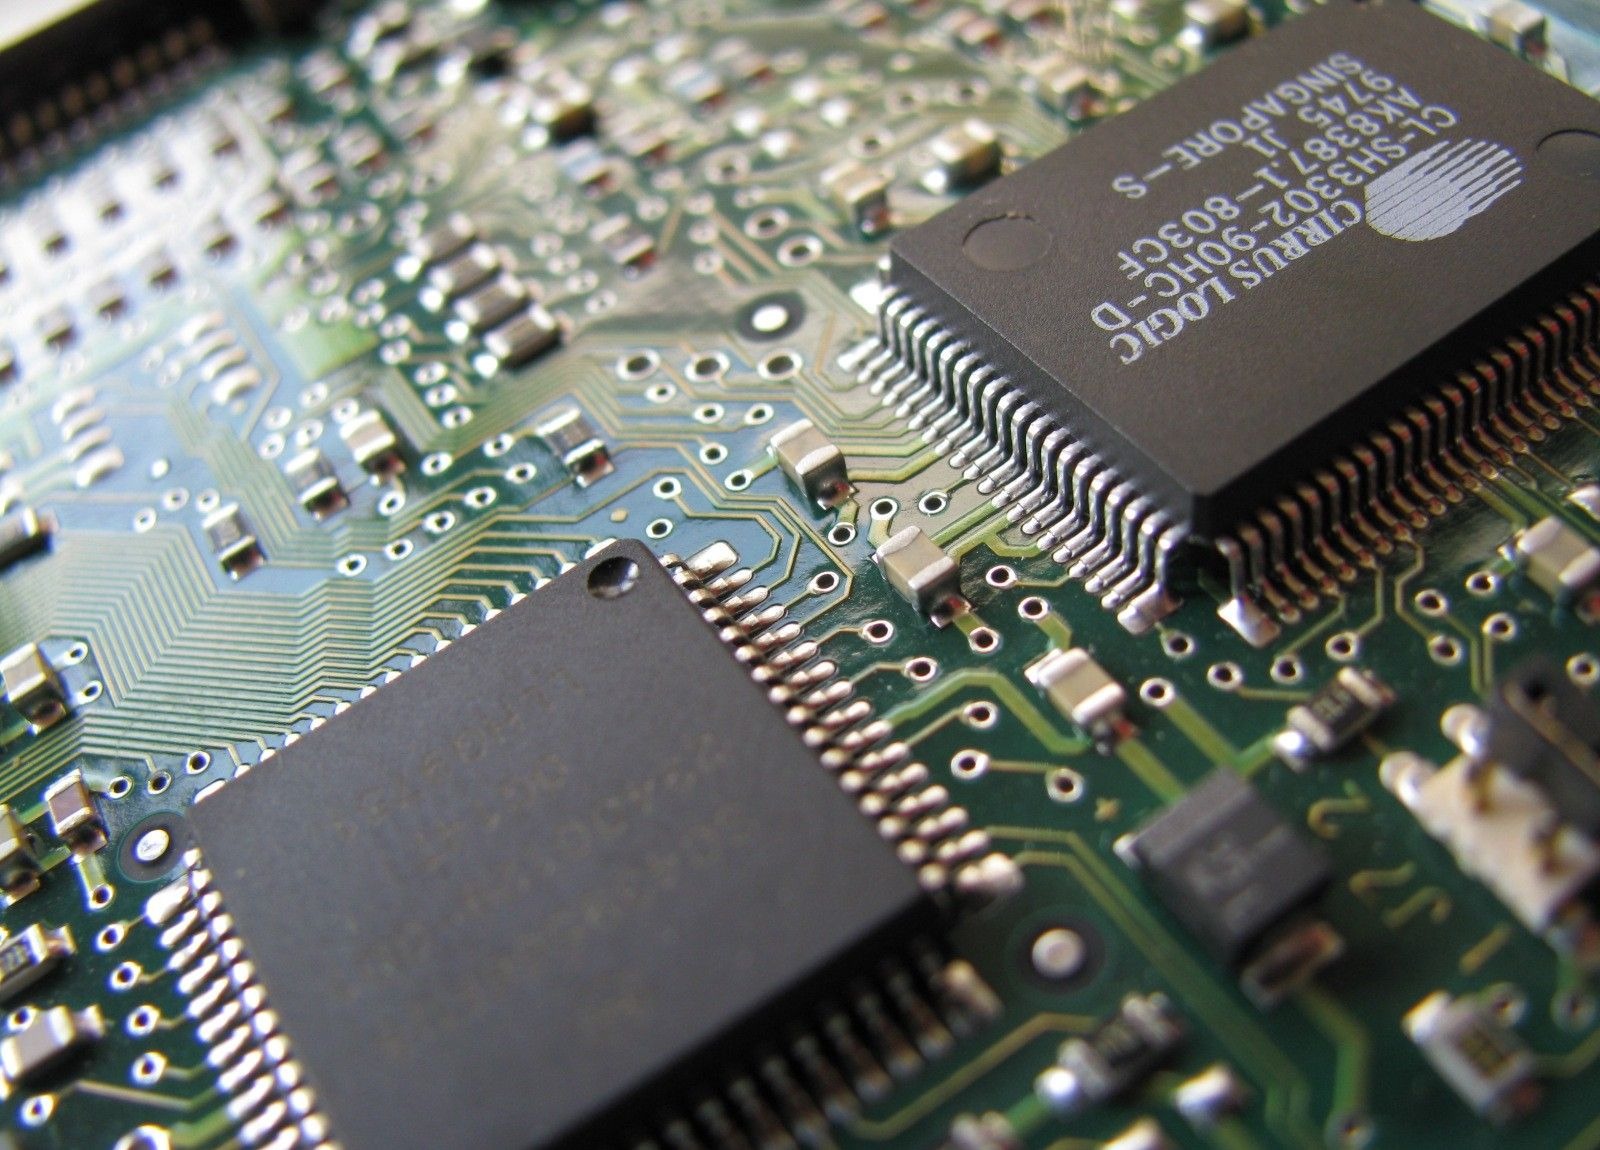
computer, board, technology, gadget, electronic, bus, electronics, semiconductor, digital, hardware, connection, circuit, ic, chips, processor, cpu, component, motherboard, integrated, microcontroller, capacitor, microprocessor, electronic device, computer hardware, personal computer hardware, electrical network, main board, random access memory, mainboard